Vic-sous-Thil

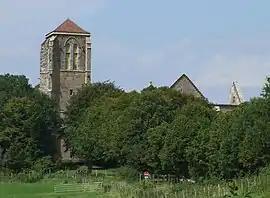
The church in Vic-sous-Thil

Vic-sous-Thil (literally "Vic under Thil") is a commune in the Côte-d'Or "département" in eastern France.